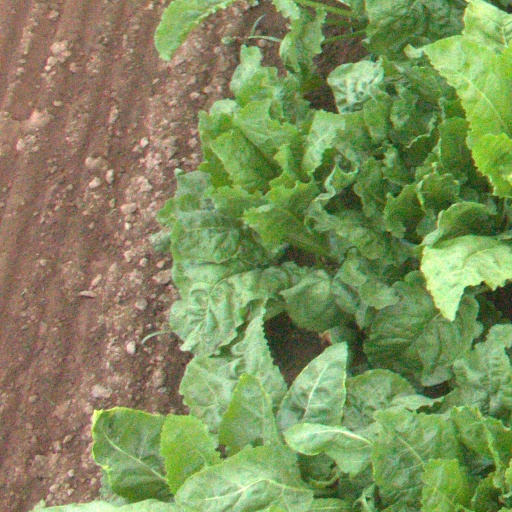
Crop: sugar beet